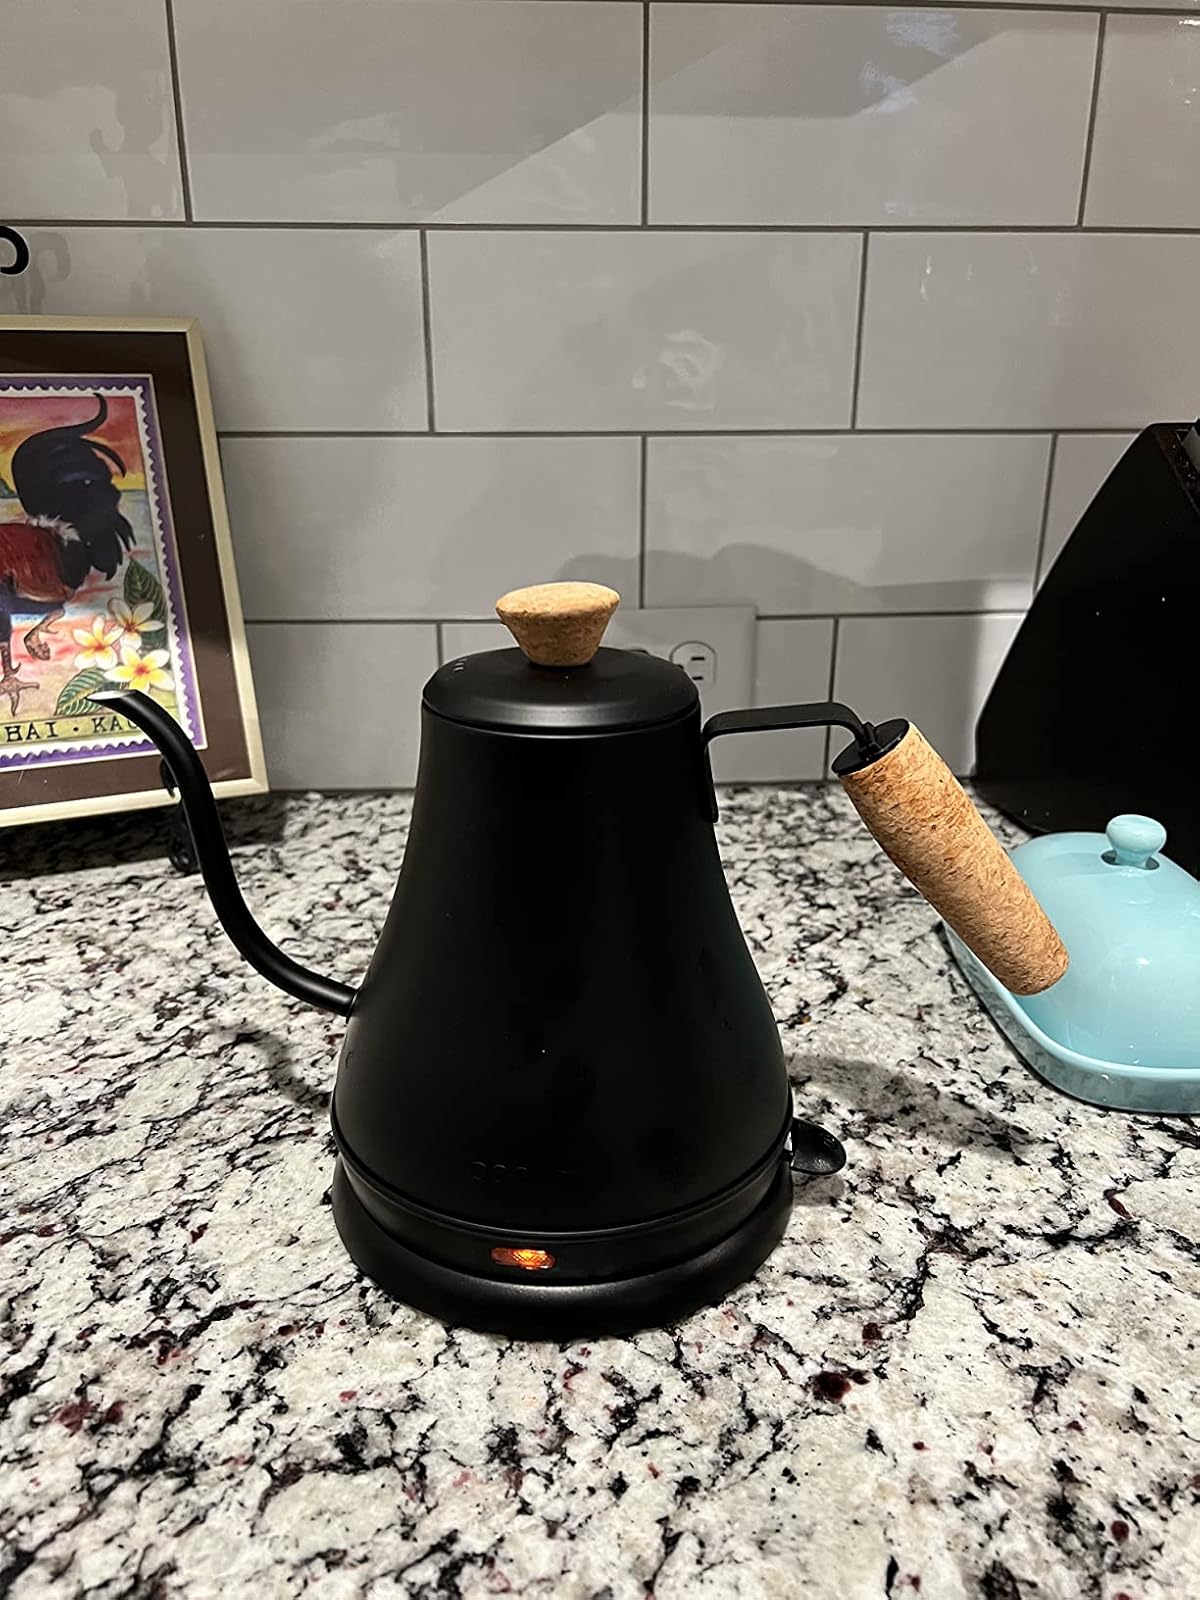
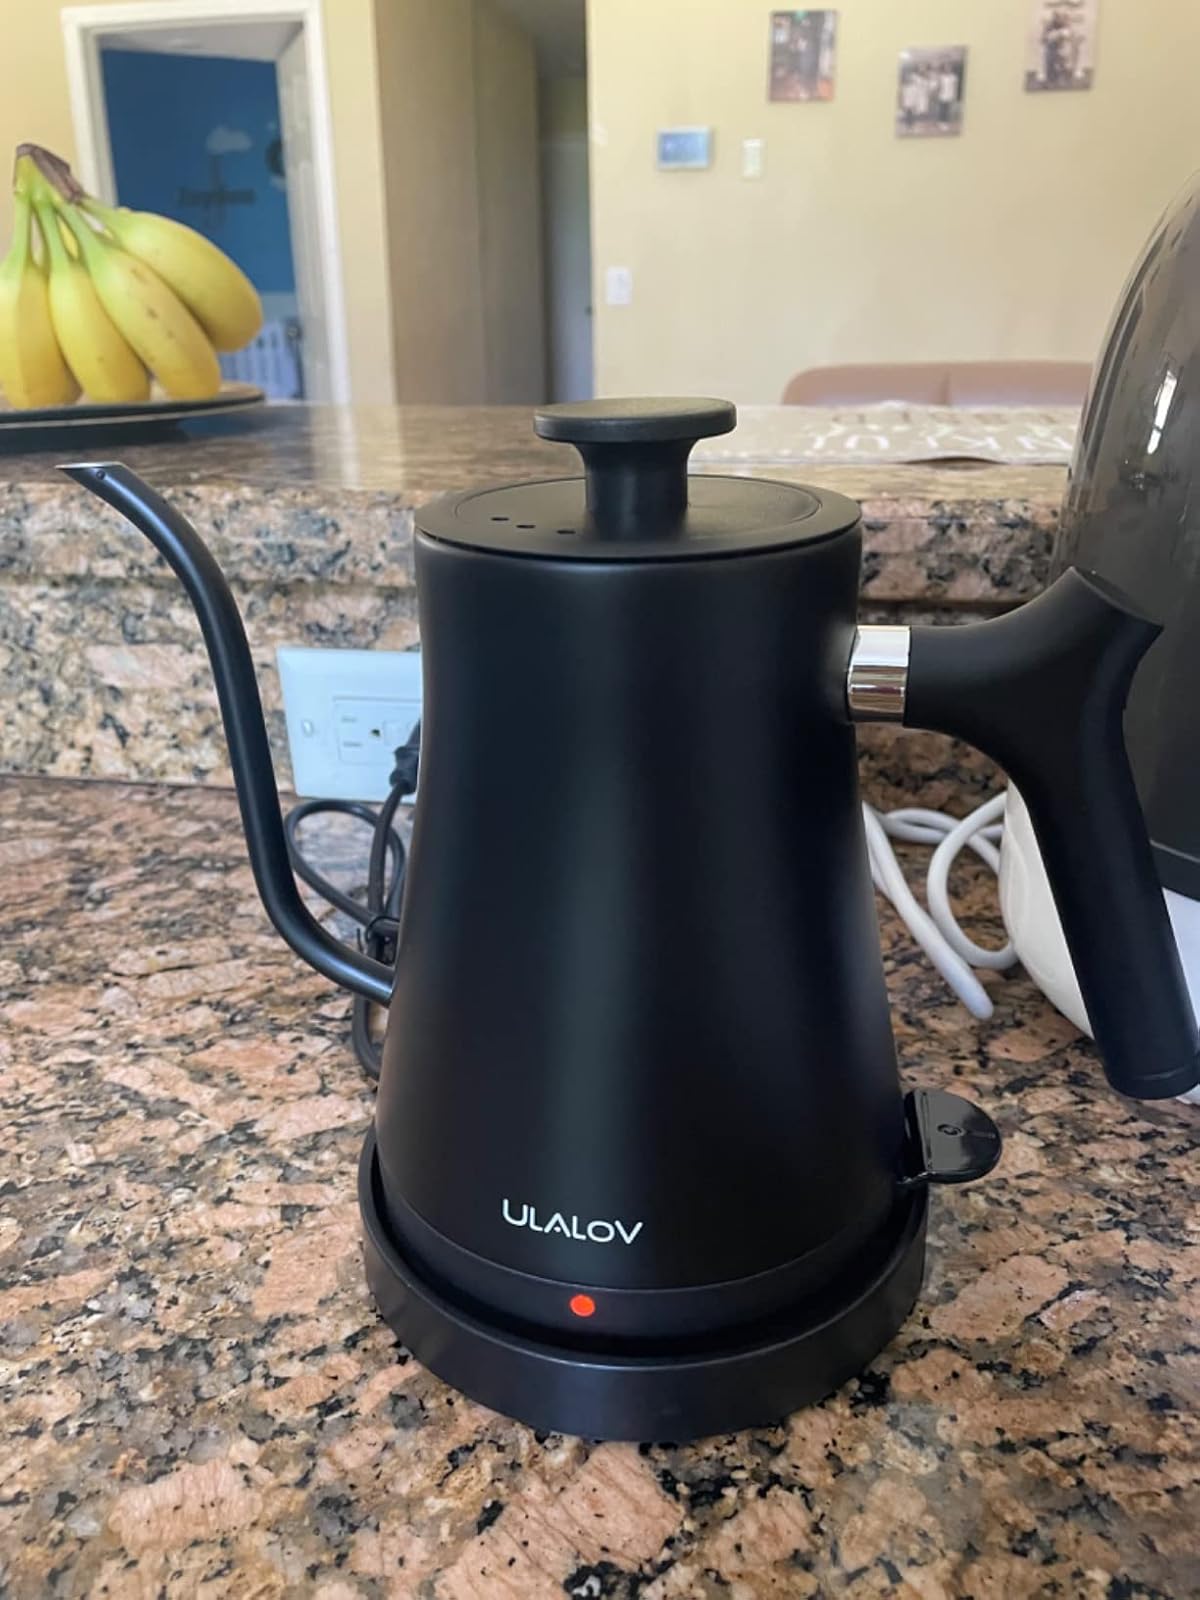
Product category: items_kettle
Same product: no